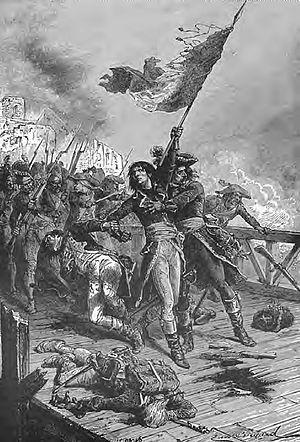
Jean-Baptiste Muiron, né le 10 janvier 1774 et mort le 15 novembre 1796 à Arcole, est un militaire français, et l'un des aides de camp du général Napoléon Bonaparte.